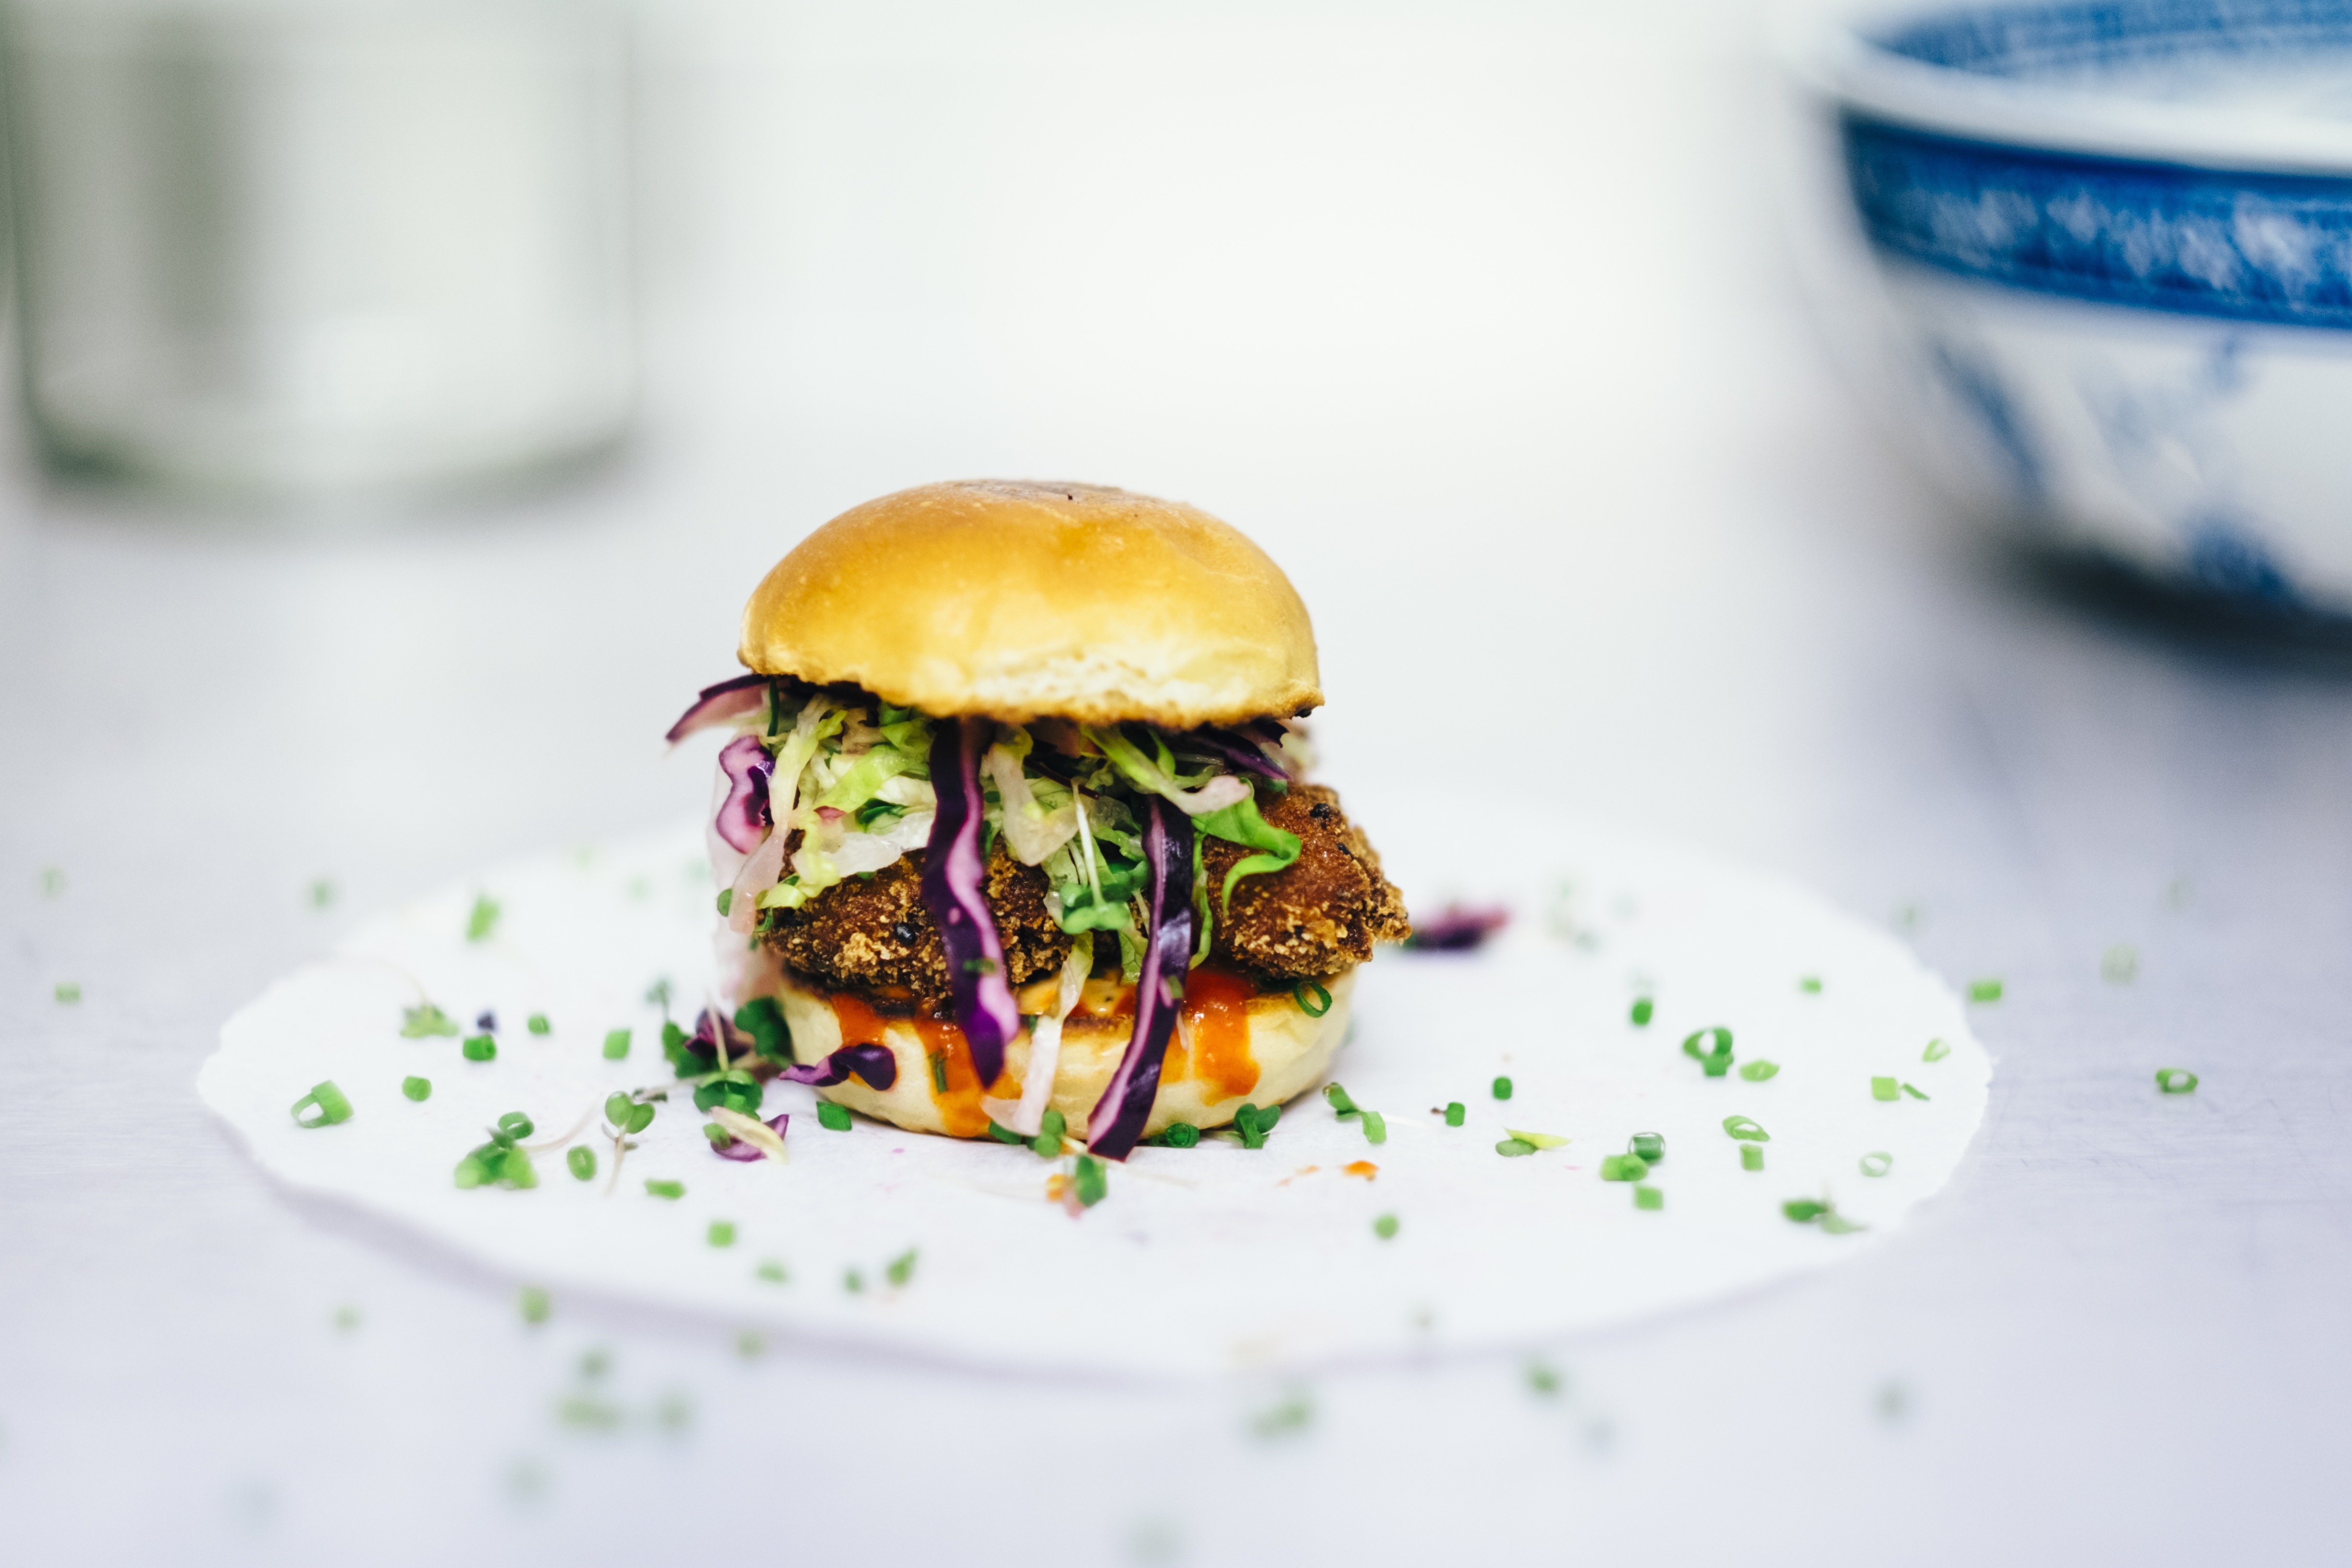
dish, meal, food, produce, breakfast, gourmet, healthy, cuisine, delicious, hamburger, sandwich, lettuce, bun, toasted, tasty, roll, organic